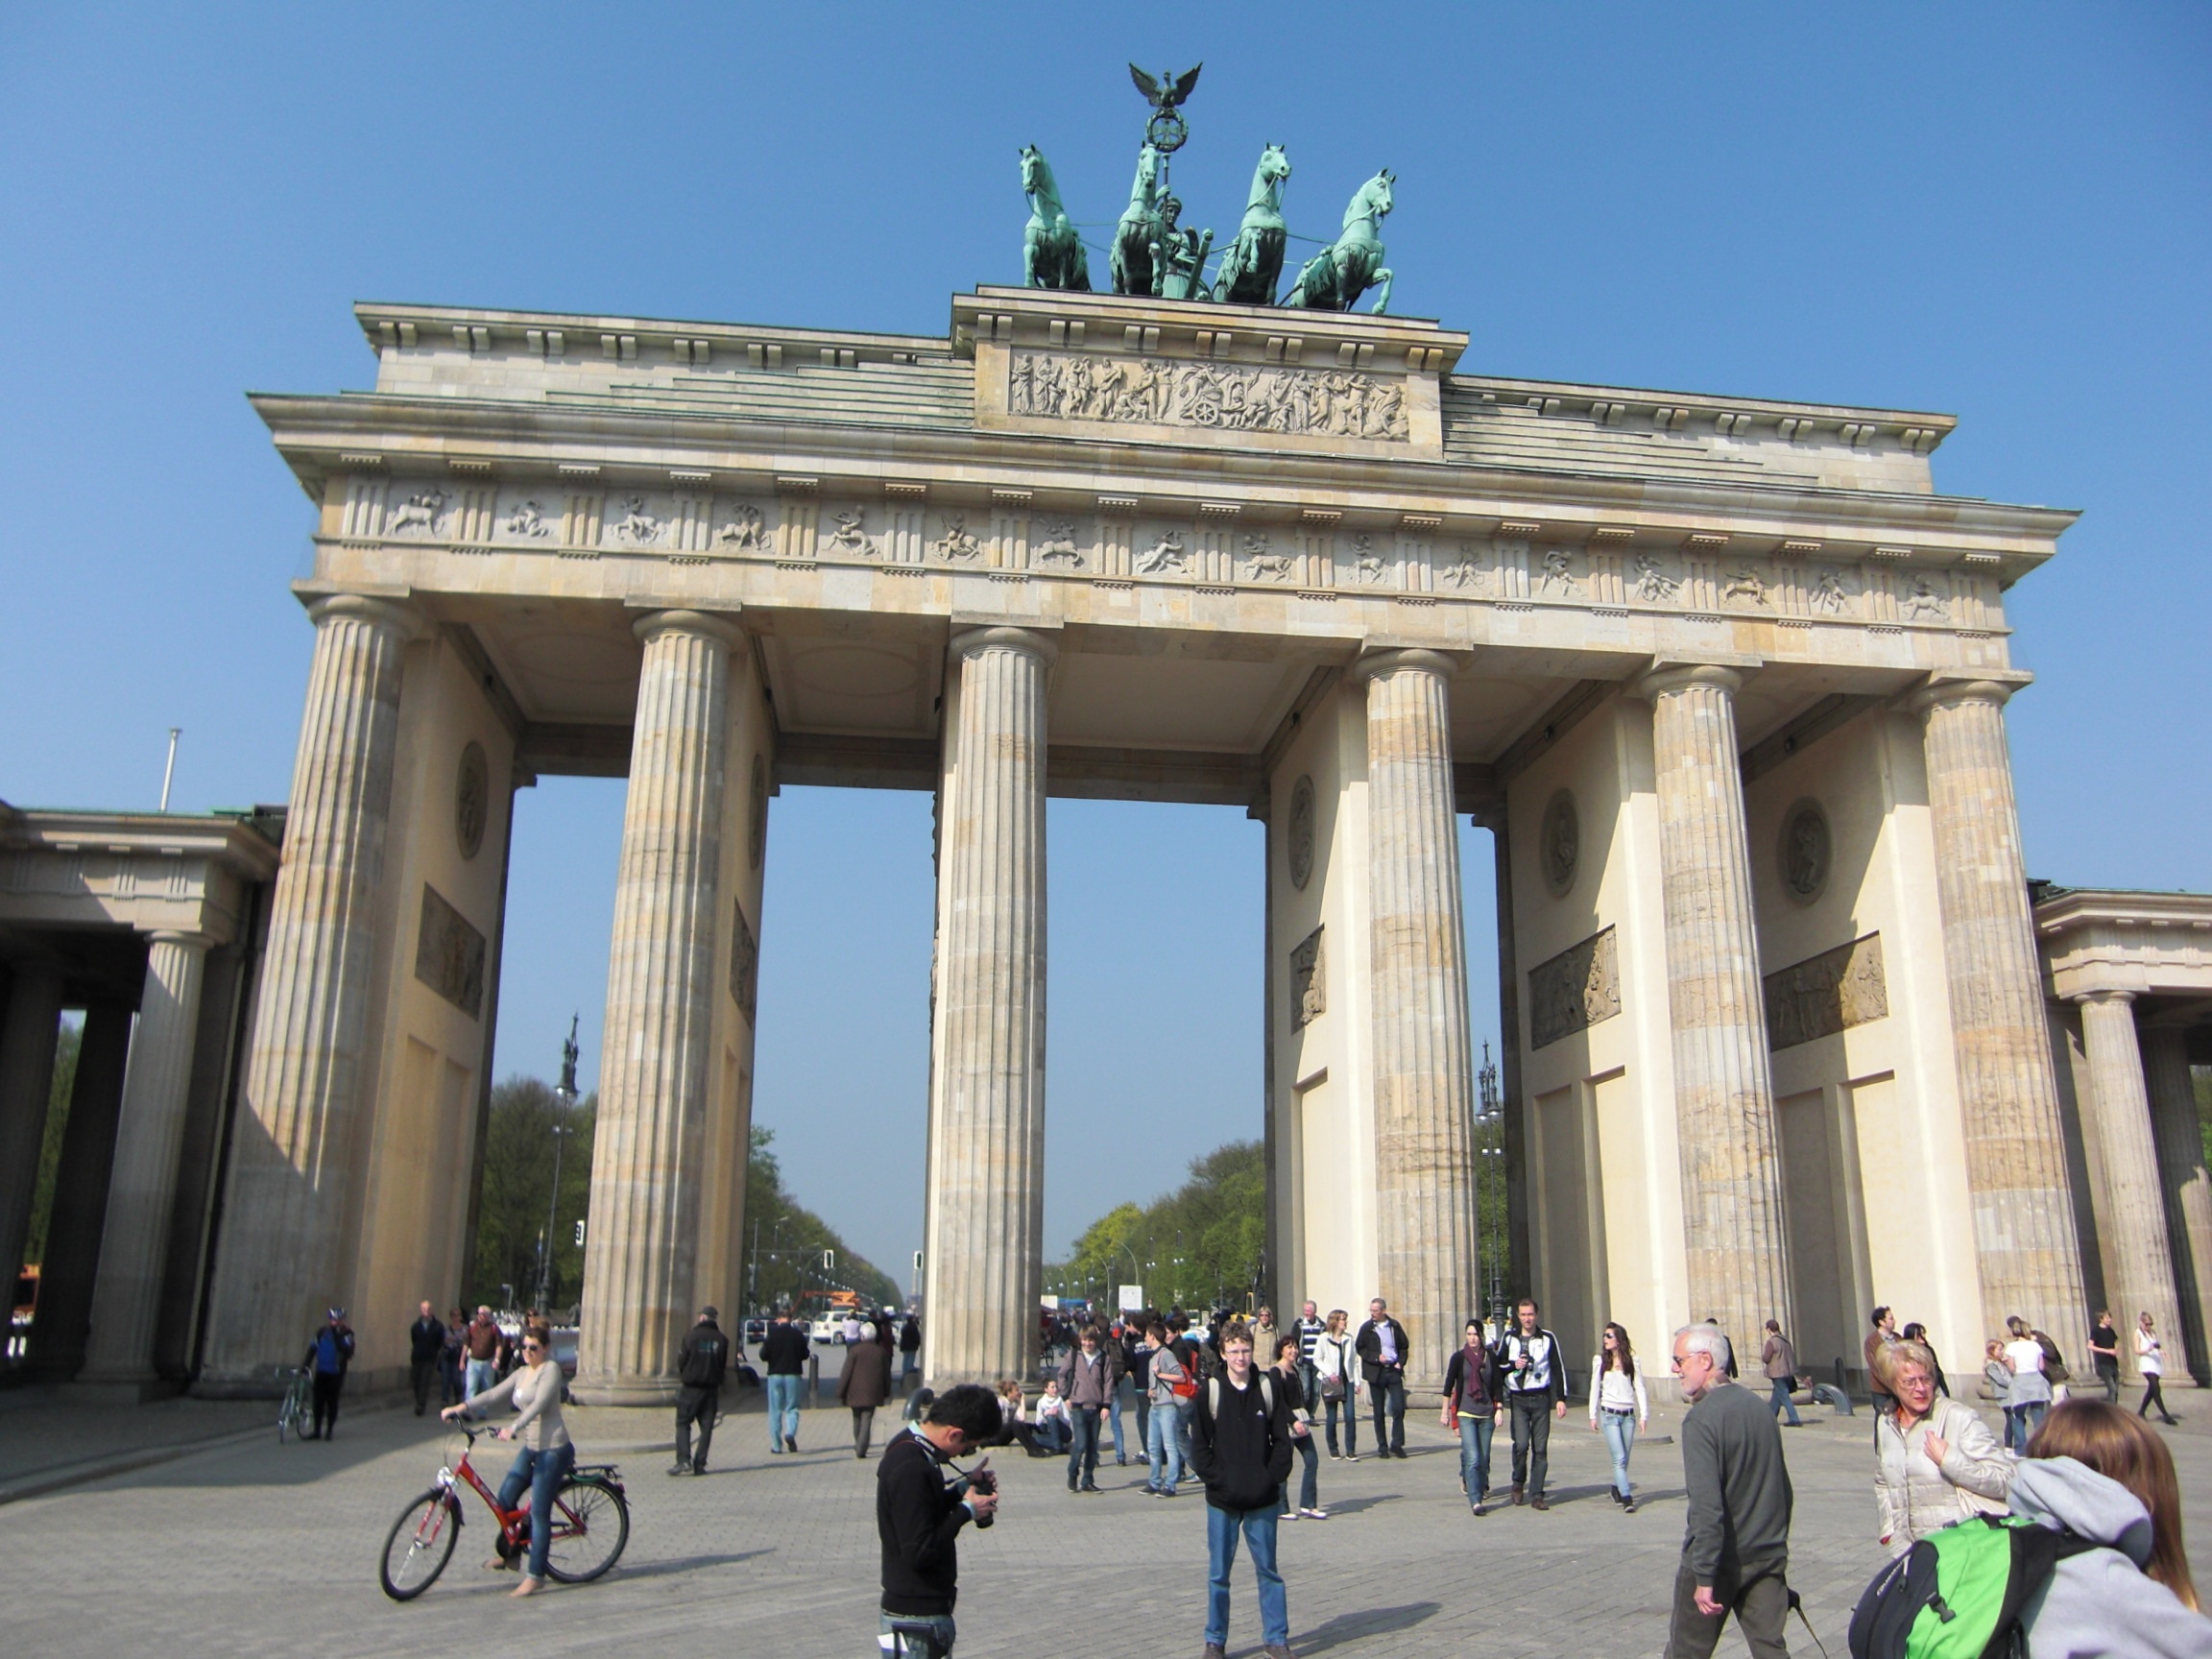
architecture, structure, building, palace, monument, arch, plaza, landmark, tourism, berlin, town square, ancient rome, tours, brandenburg gate, quadriga, roman temple, historic site, triumphal arch, ancient roman architecture